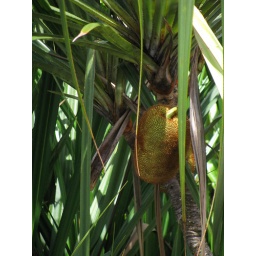
Rasao fruit grows in the swampy water and the orangutans love it :).